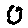
Label: 0